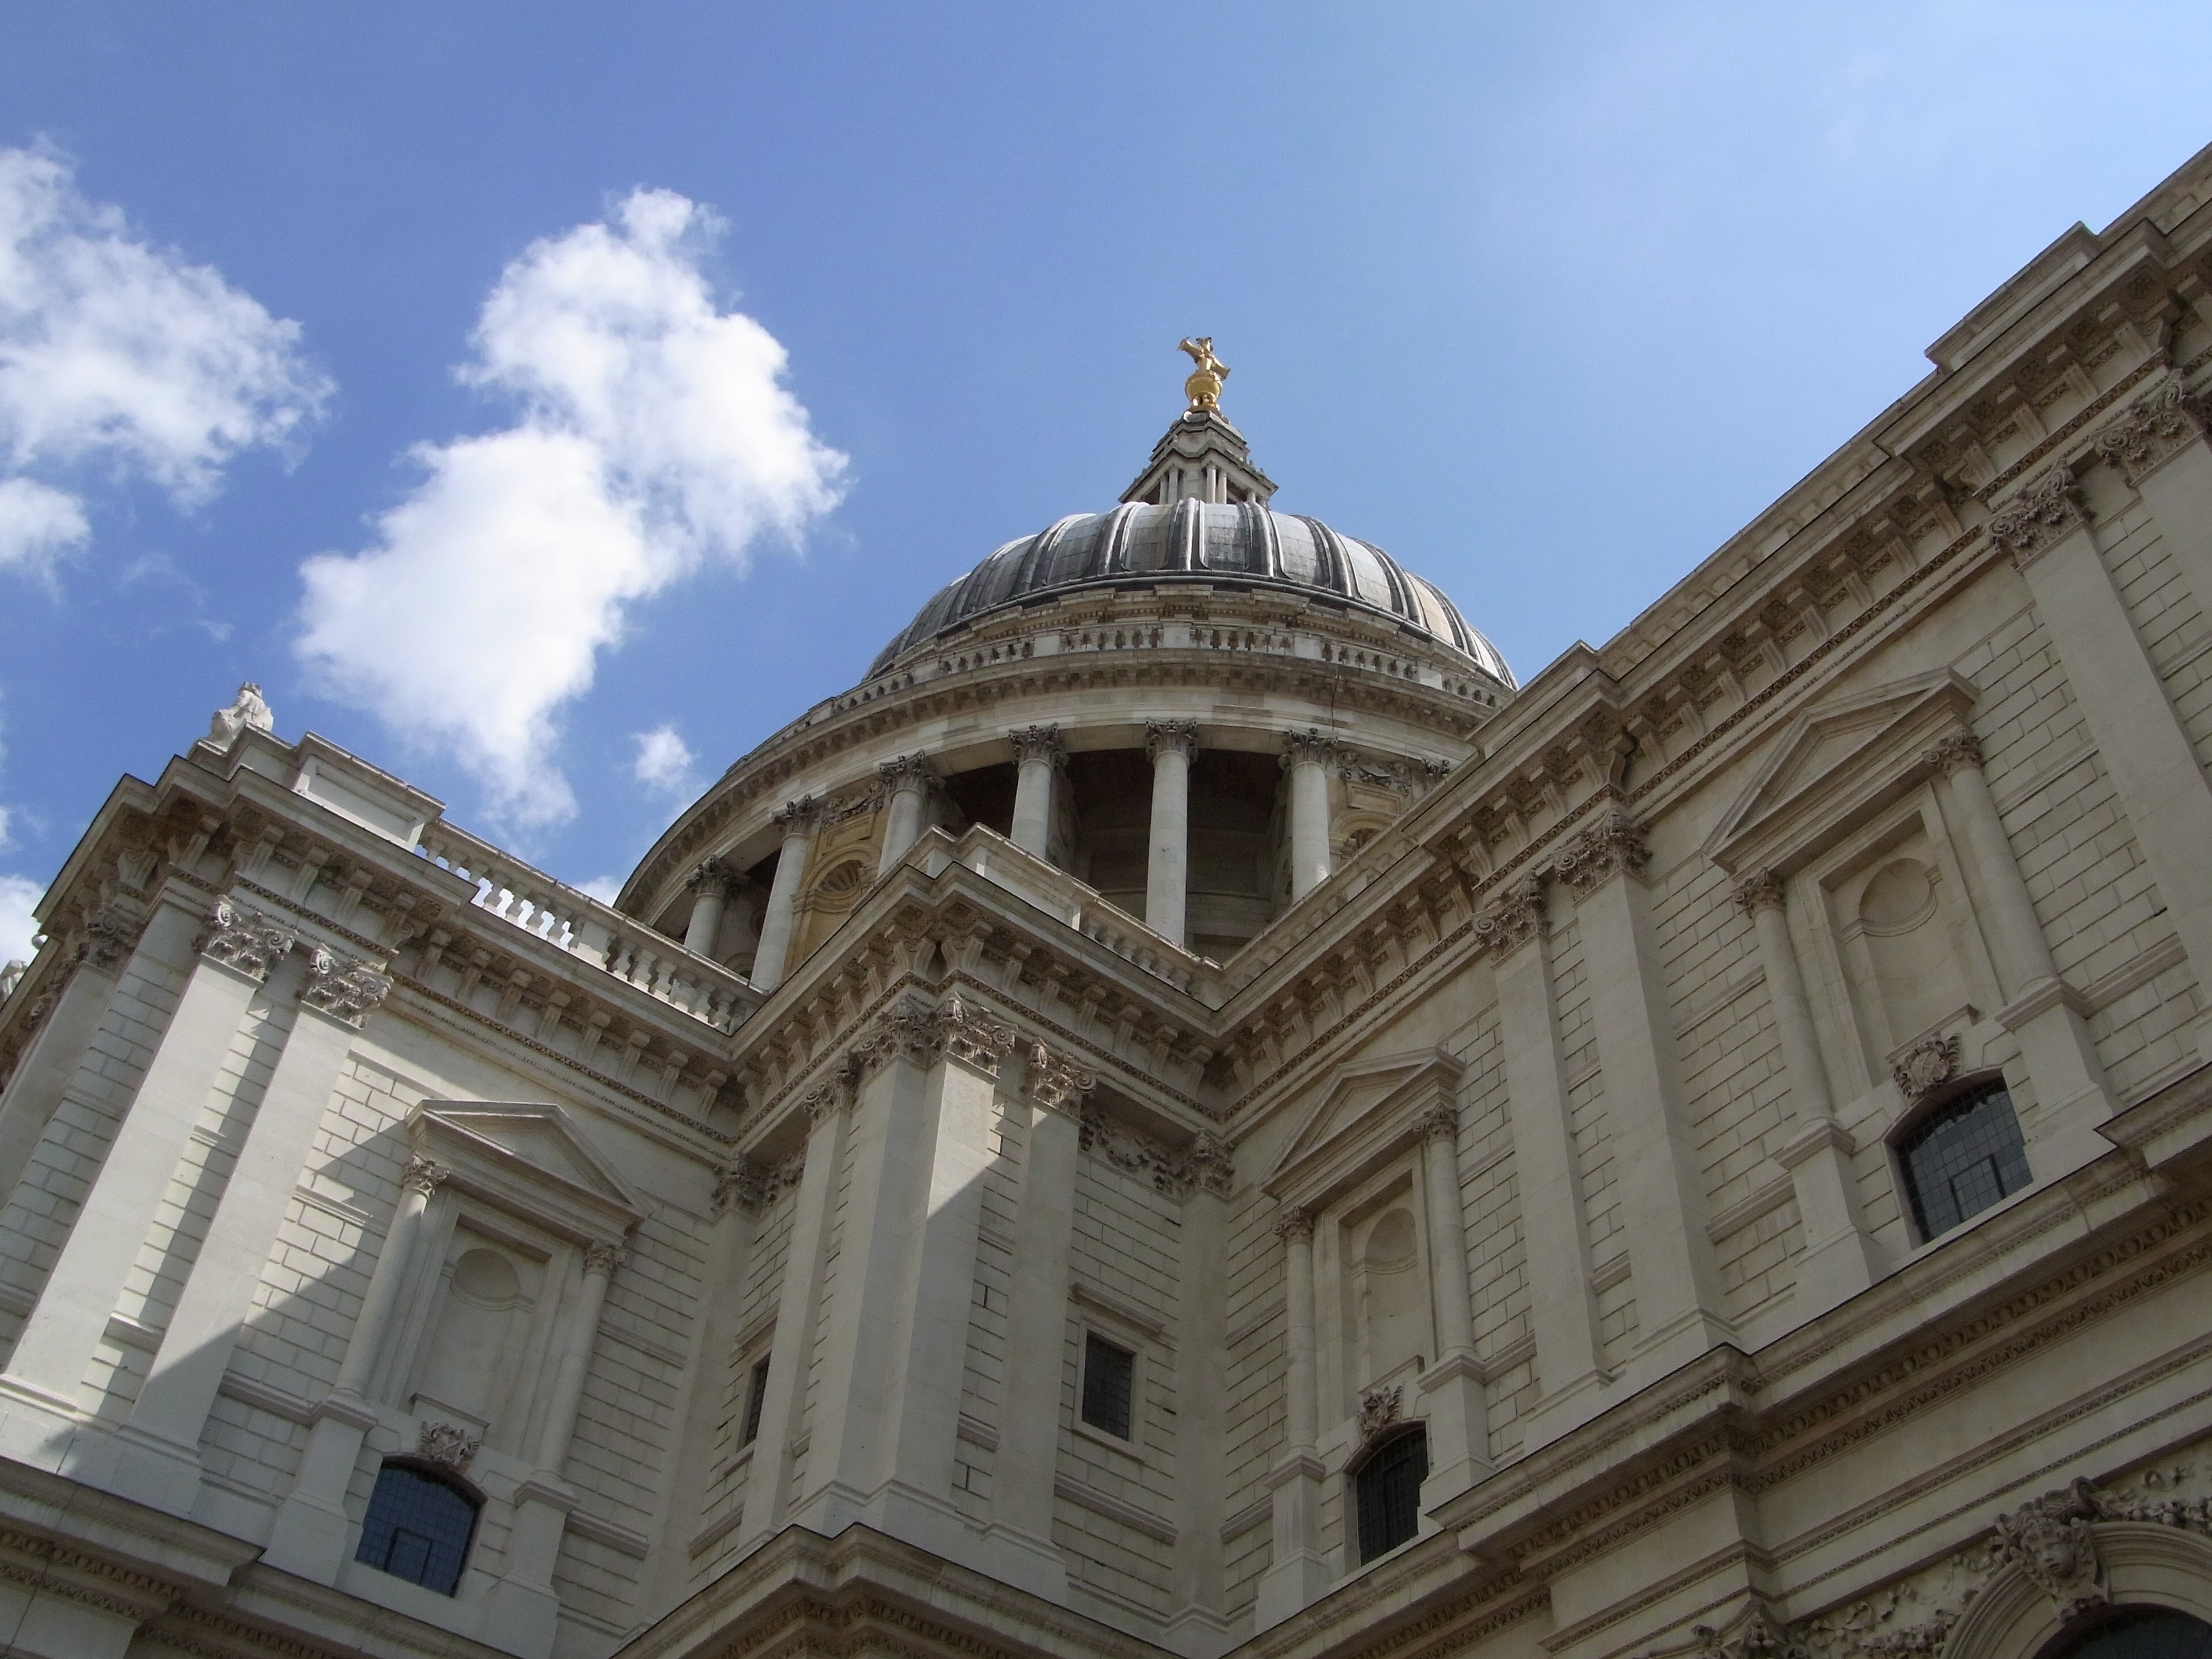
architecture, building, palace, landmark, facade, church, cathedral, place of worship, baptistery, london, synagogue, basilica, united kingdom, sao paulo, classical architecture, ancient roman architecture